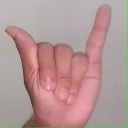
अक्षर: य